History of Singapore

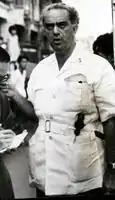

World War I (1914–1918) did not deeply affect Singapore: the conflict did not spread to Southeast Asia. The only significant local military event during the war was a 1915 mutiny by the British Muslim Indian sepoys garrisoned in Singapore. After hearing rumors of plans to send them to fight the Ottoman Empire, the soldiers revolted, killing their officers and several British civilians before troops arriving from Johor and Burma suppressed the unrest.